Elena Osipova (archer)

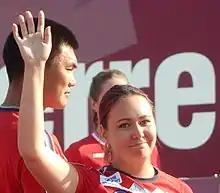
Osipova in 2019

Elena Aleksandrovna Osipova (born 22 May 1993) is a Russian archer. Her first major result was at the 2017 Summer Universiade held in Taipei, Taiwan, where she won the bronze medal in the women's team recurve event. At the 2019 Military World Games in Wuhan, China, she won the silver medal in the women's team event.